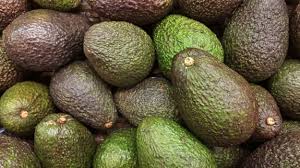
Label: Avocado